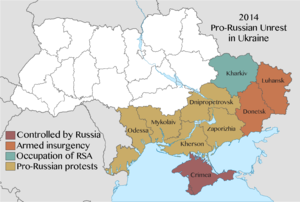
Brun foncé: Annexée par la Russie